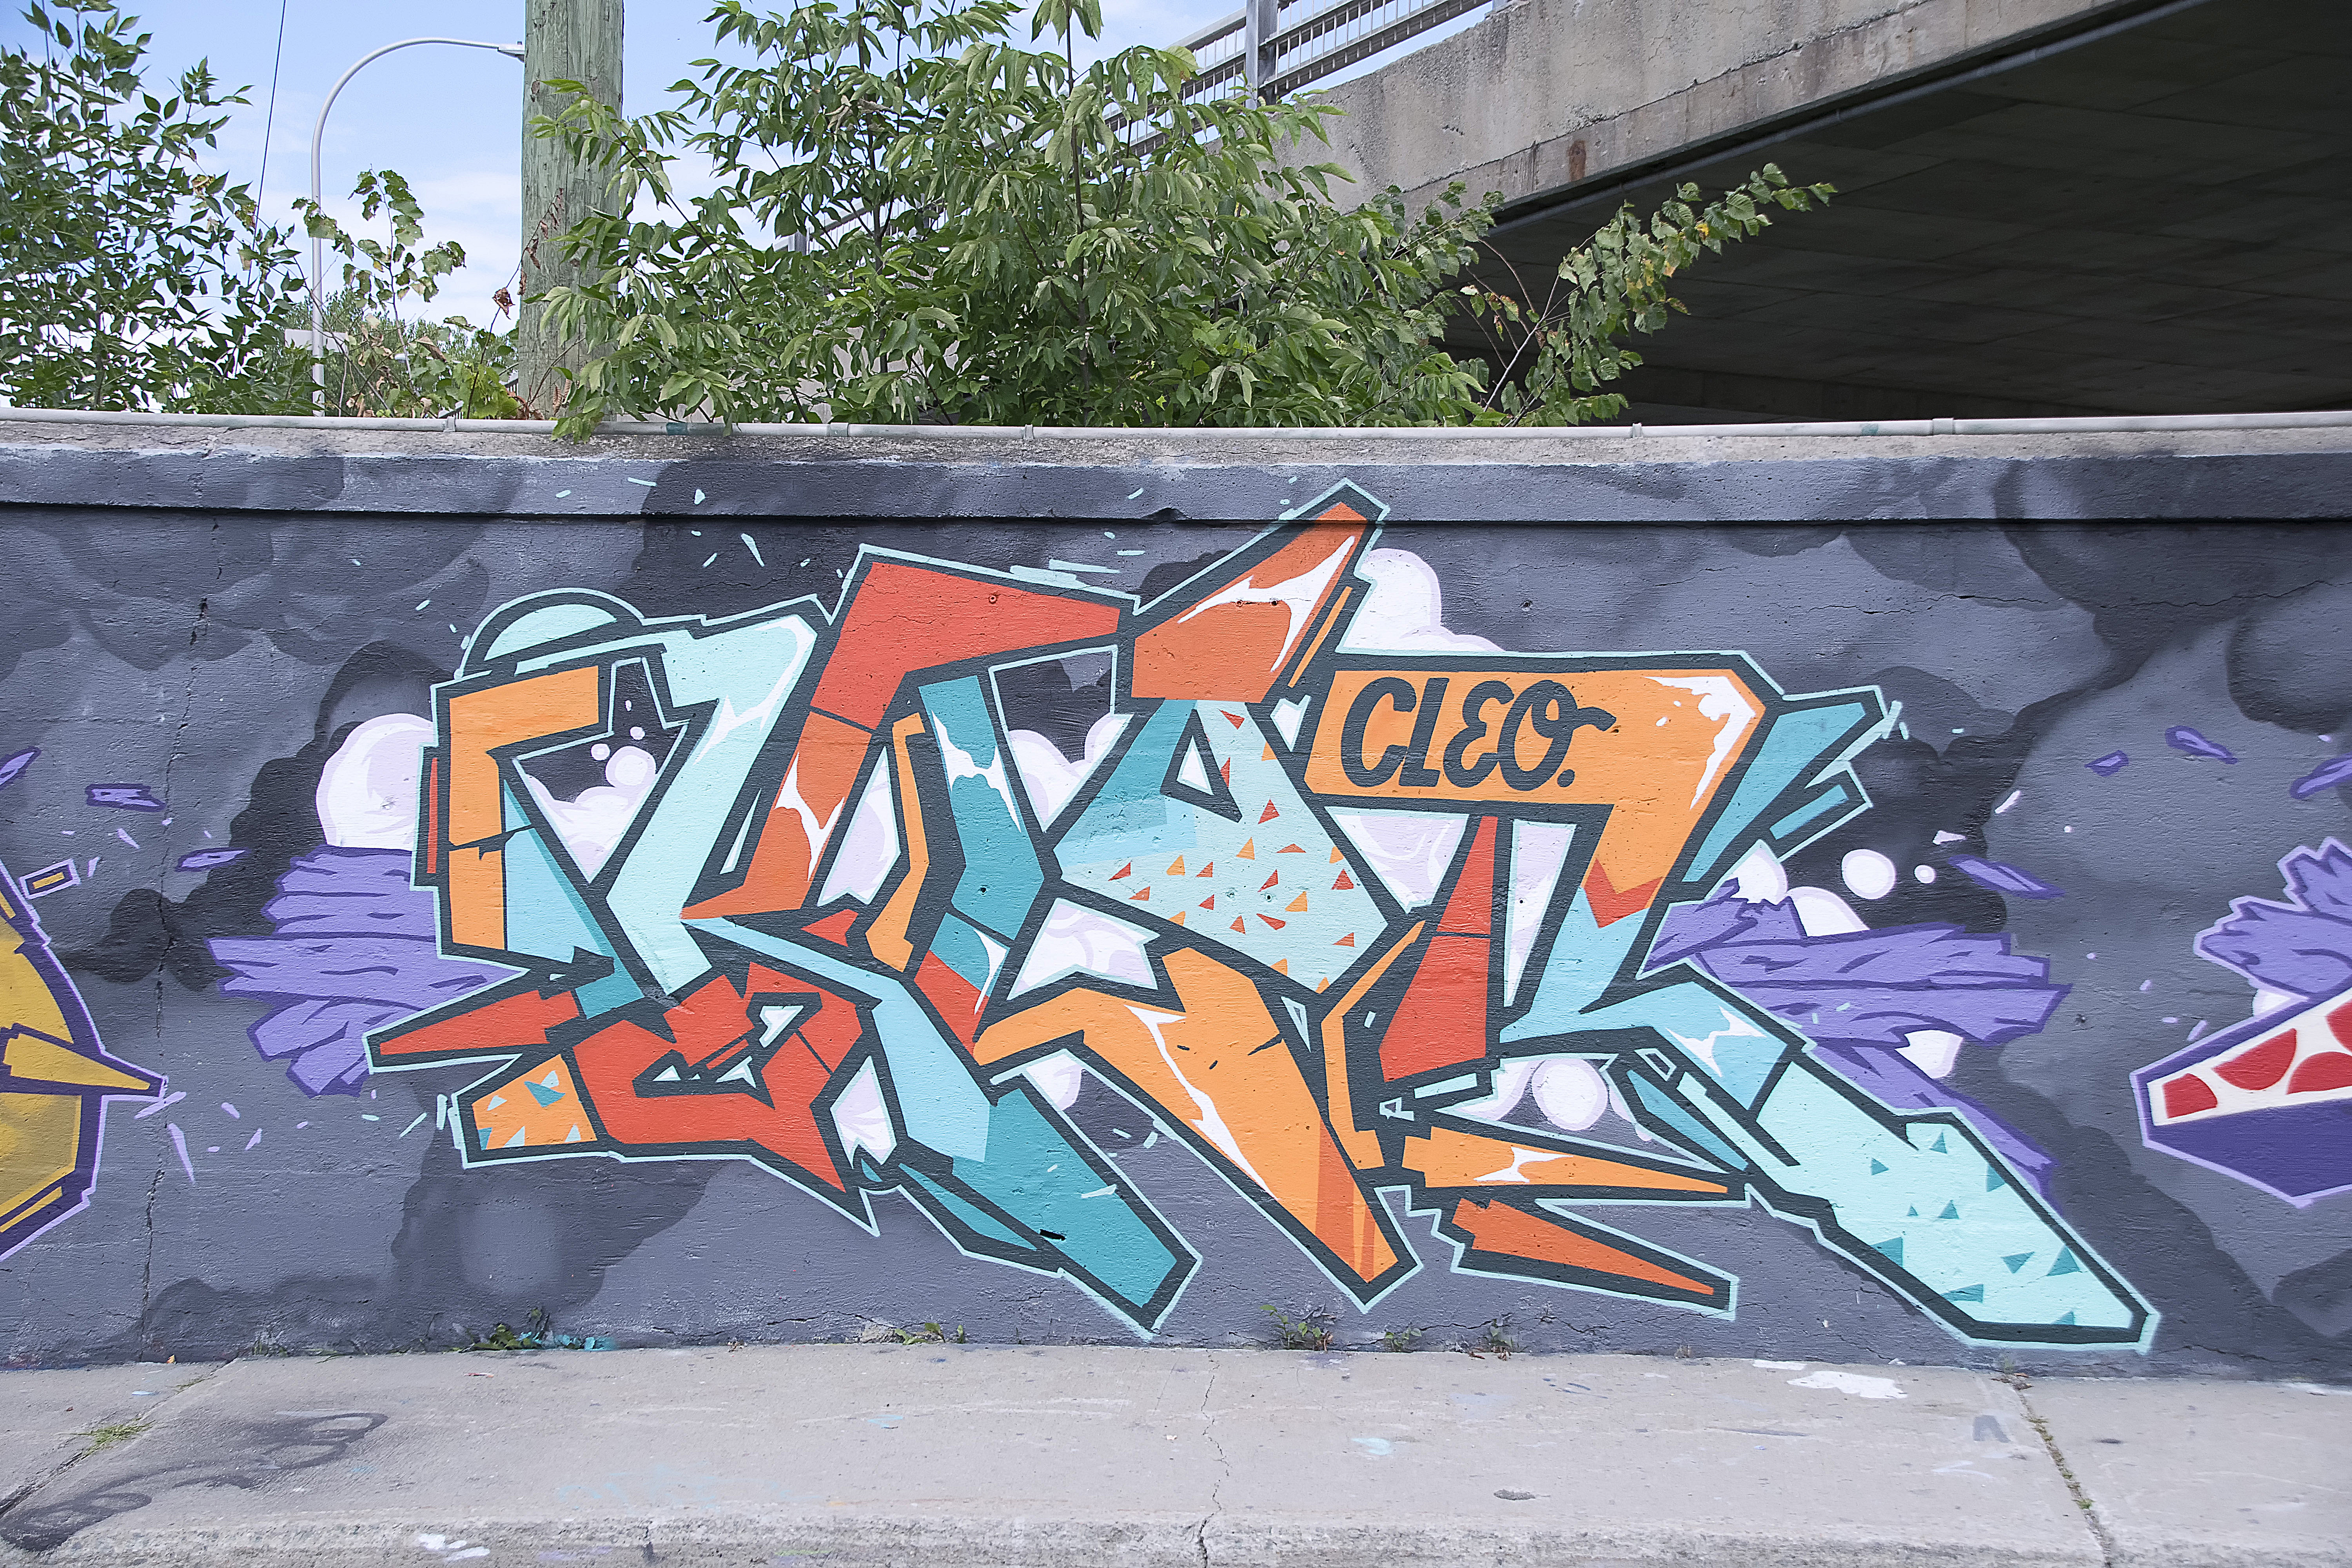
street, urban, wall, graffiti, lane, street art, art, canada, mural, quebec, sherbrooke, urbain, amalgam, urban area